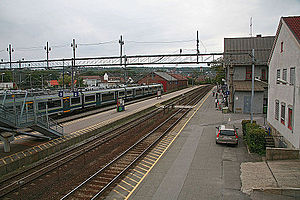
Moss Station
Moss Station er en norsk jernbanestation på Østfoldbanen i Moss. Stationen åbnede i 1879 sammen med Østfoldbanen og ligger 3,8 m.o.h., 60,16 km fra Oslo S. Stationsbygningen er tegnet af Peter Andreas Blix. Stationen er udstyret med en havneterminal, mens Bastøfærgerne ligger til kaj i gangafstand.